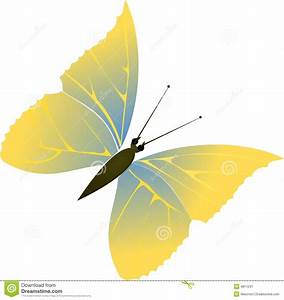
Label: farfalla